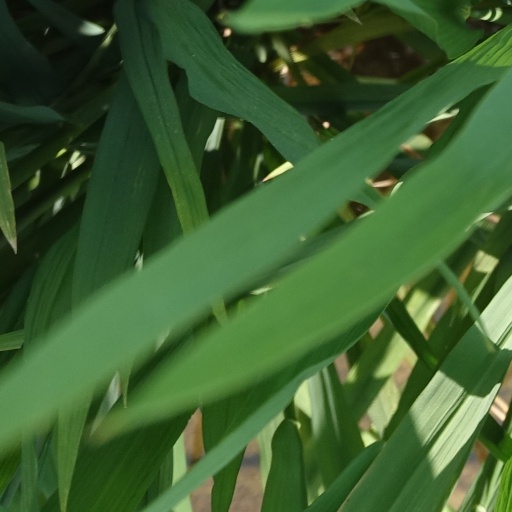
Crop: rice